Rochester Cathedral

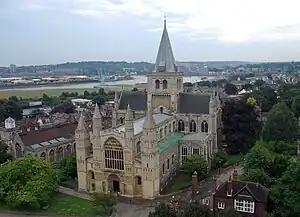
Rochester Cathedral viewed from the top of Rochester Castle

Immediately to the north of the cathedral proper and nestling in between the quire transept, pilgrim steps and sextry gate is the 11th-century Gundulf Tower. This is the oldest part of the cathedral still above ground. Until the 18th century it rose as high as the adjacent parts of the church, some 65 feet. During the 19th century it severely decayed, until by 1897 it was recorded that "only ruins now remain". The lower part of the tower was roofed and the fabric made good in 1925. Most of the cost (£1600) was met by the freemasons. The plaque illustrated to the left is affixed to a wall therein. The three floors are now occupied by the cathedral music department (first floor and top floor) and the vergers (ground floor).